Peachester Public Dip

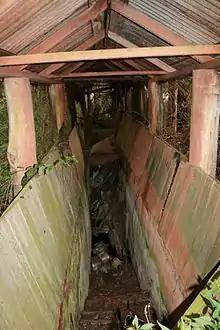
Looking down the plunge of the dip, 2009

Rectangular in plan, the narrow concrete formed cavity runs east/west with the stepped exit ramp at the west end. The long sides of the dip are lined with vertical, half-height timber boards fixed to sawn timber rails. The dip is sheltered by a gable roof supported by round timber posts, framed with sawn timber and clad with corrugated iron sheeting.